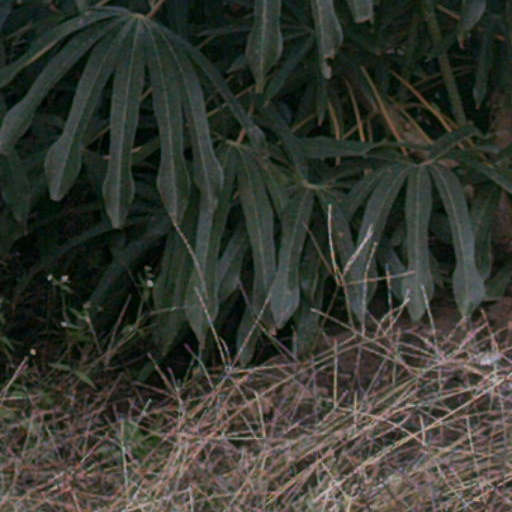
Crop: cassava